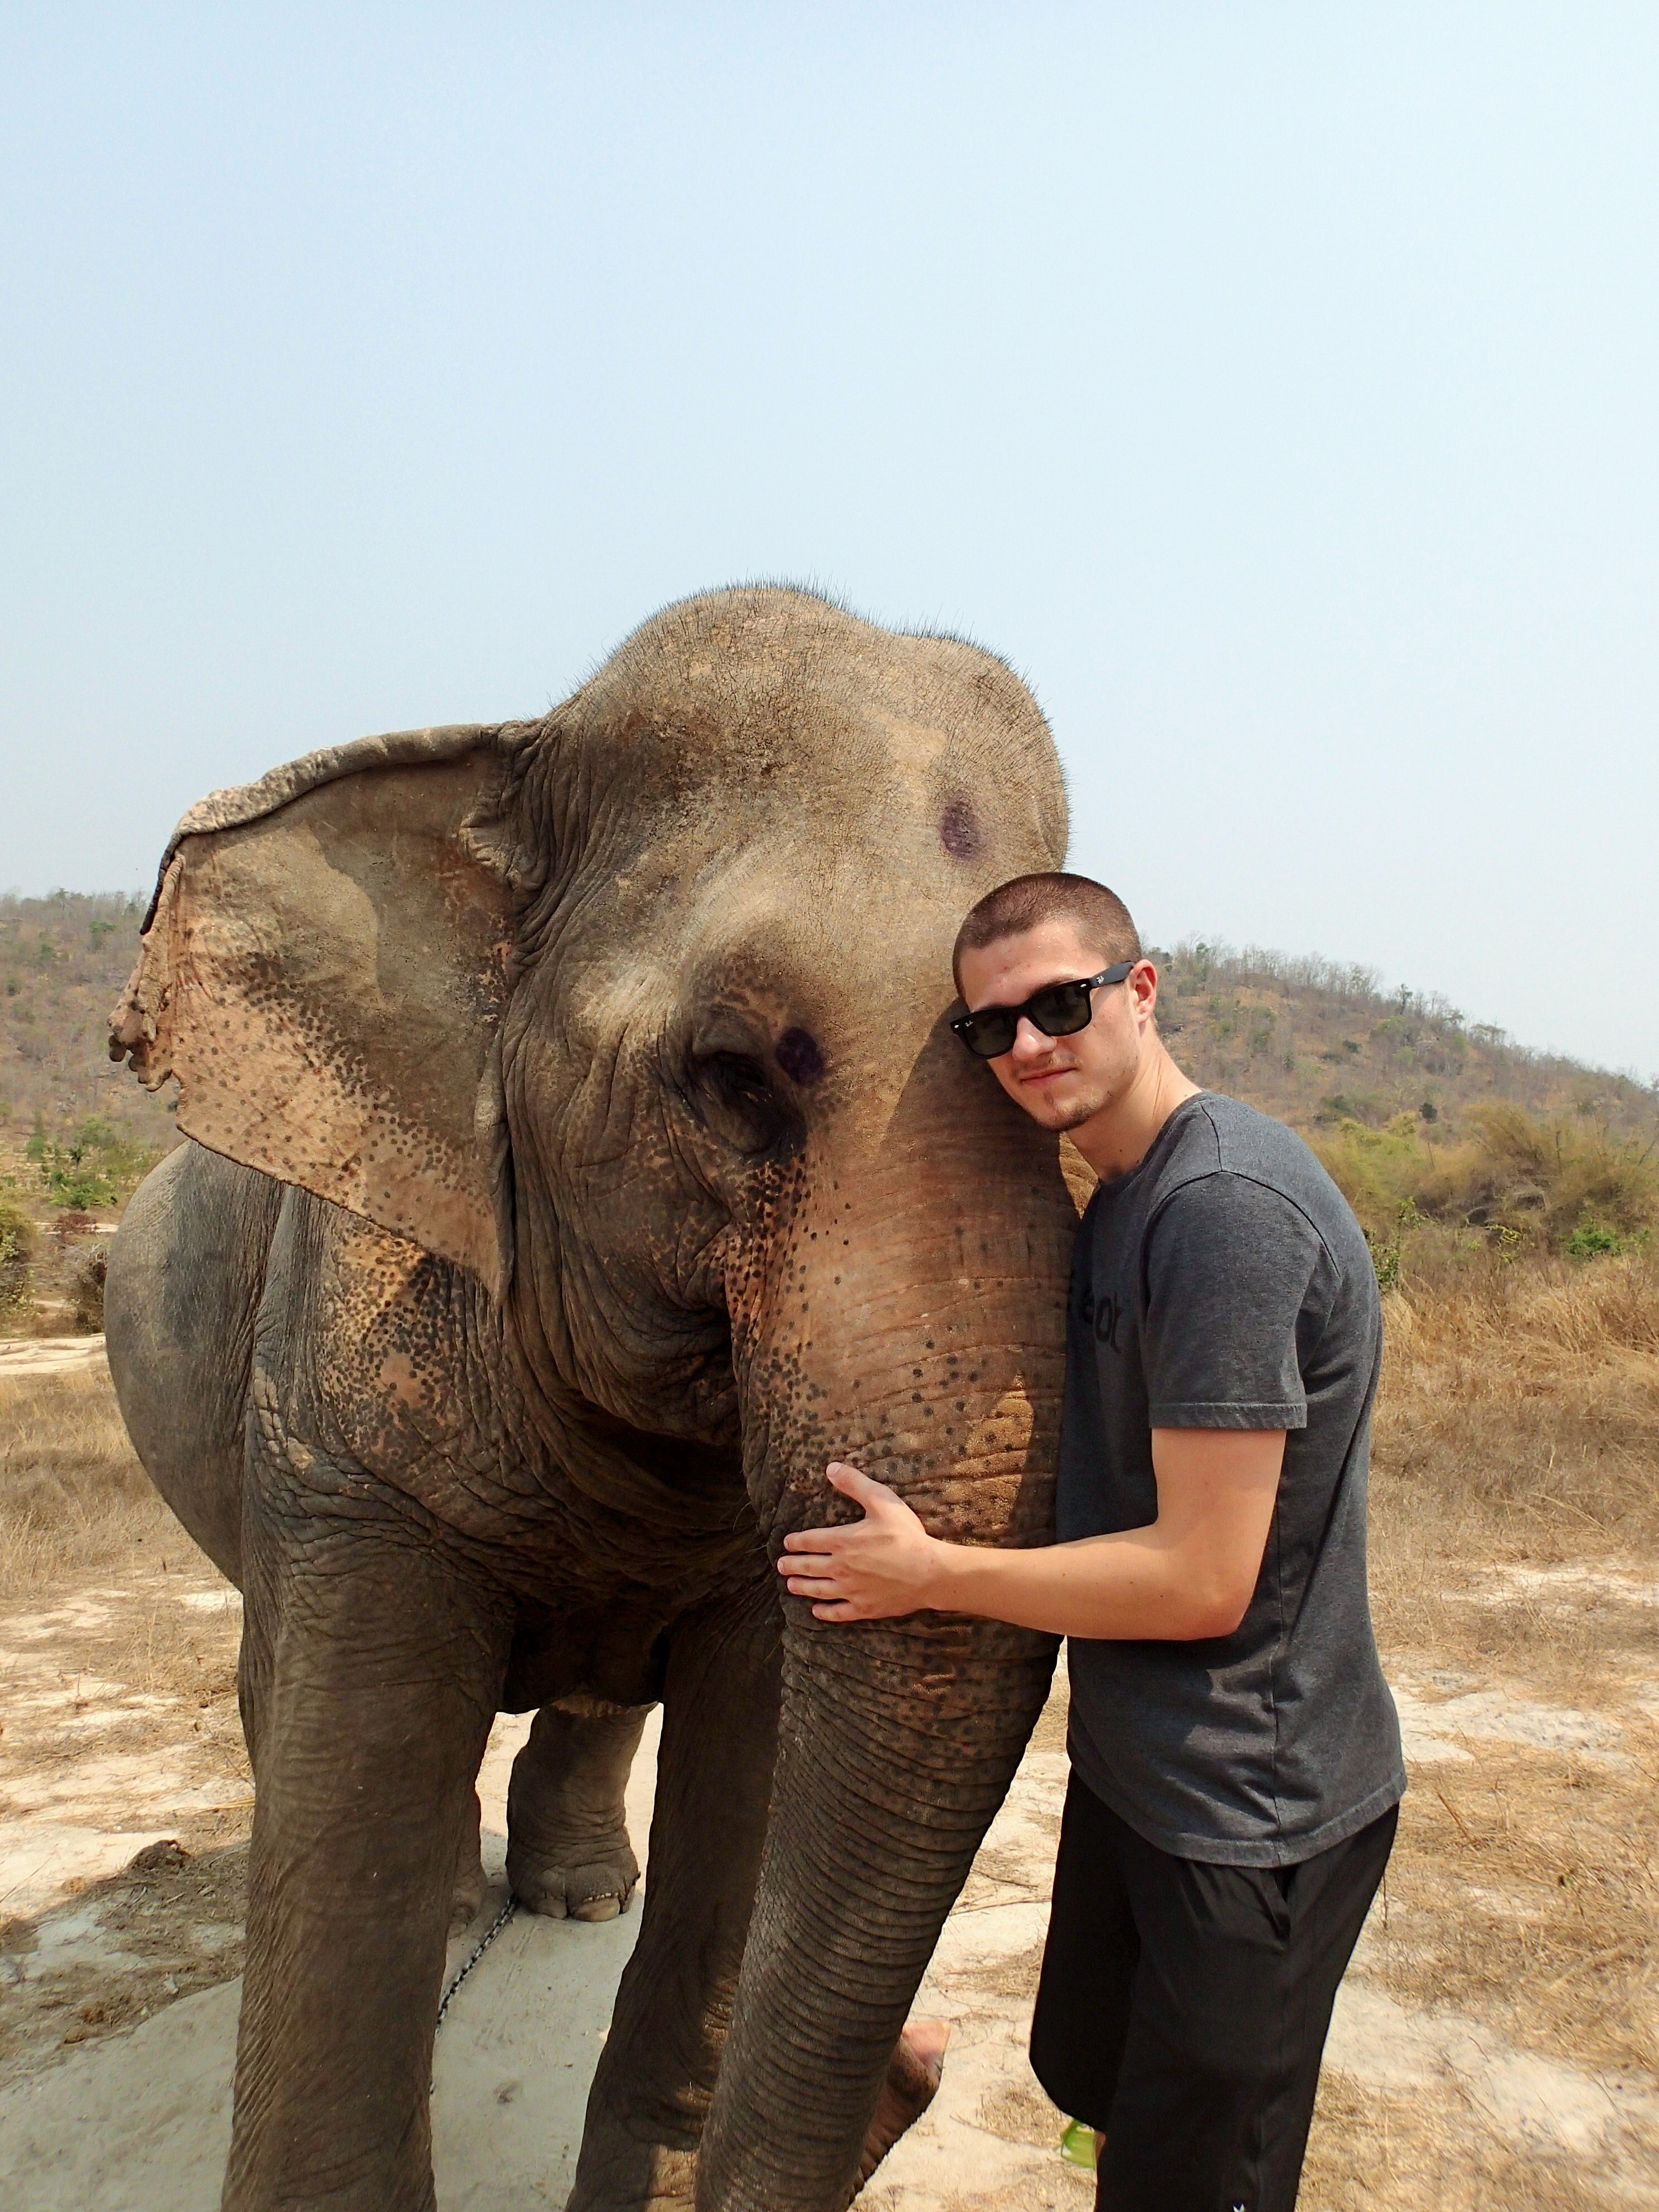
nature, field, boy, animal, summer, wildlife, wild, mammal, fauna, elephant, thailand, safari, indian elephant, african elephant, dry land, elephants and mammoths, mahout